Gula (goddess)

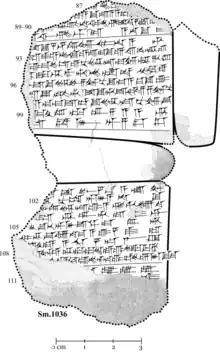
A fragment of a tablet inscribed with the hymn attributed to Bulluṭsa-rabi.

Like other Mesopotamian medicine goddesses, Gula was regarded as a divine physician. While the earliest sources do not directly mention that she was perceived as such, an association with healing is implied for example by the fact that offers to her were made by Nawir-ilum, Šu-kabta and Ubartum, well attested high ranking individuals from the Ur III period who worked as "asû" (physicians). Lack of early references to her character might indicate that she was chiefly worshiped as a healing deity in domestic environments at first. A later hymn calls her "the great doctoress." She could be described as equipped with a variety of tools employed by physicians in ancient Mesopotamia, including various herbal remedies, a razor, a scalpel and a number of other knives or lancets. Like other medicine goddesses, Gula was believed to be able to use illnesses as punishment in addition to healing them. However, in contrast with Ninkarrak, she was not specifically invoked to such ends in curses.